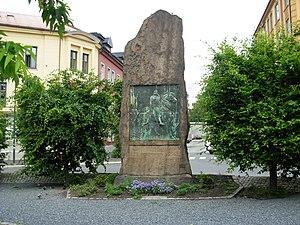
Harald Hardrada ou Harald Sigurdsson, né vers 1015 ou 1016, est roi de Norvège de 1046 à sa mort, le 25 septembre 1066. Son surnom signifie « au commandement dur », ce qui est souvent traduit par « l'Impitoyable » ou « le Sévère ». D'autres surnoms, plus poétiques, lui ont été donnés, tels que « l'Éclair du Nord » ou « le dernier des Vikings ». C'est également un scalde prolifique et réputé.